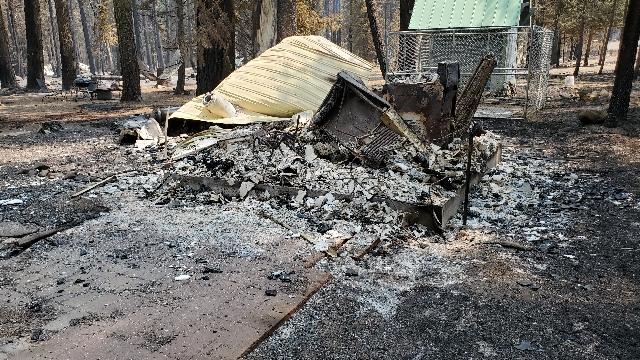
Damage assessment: destroyed